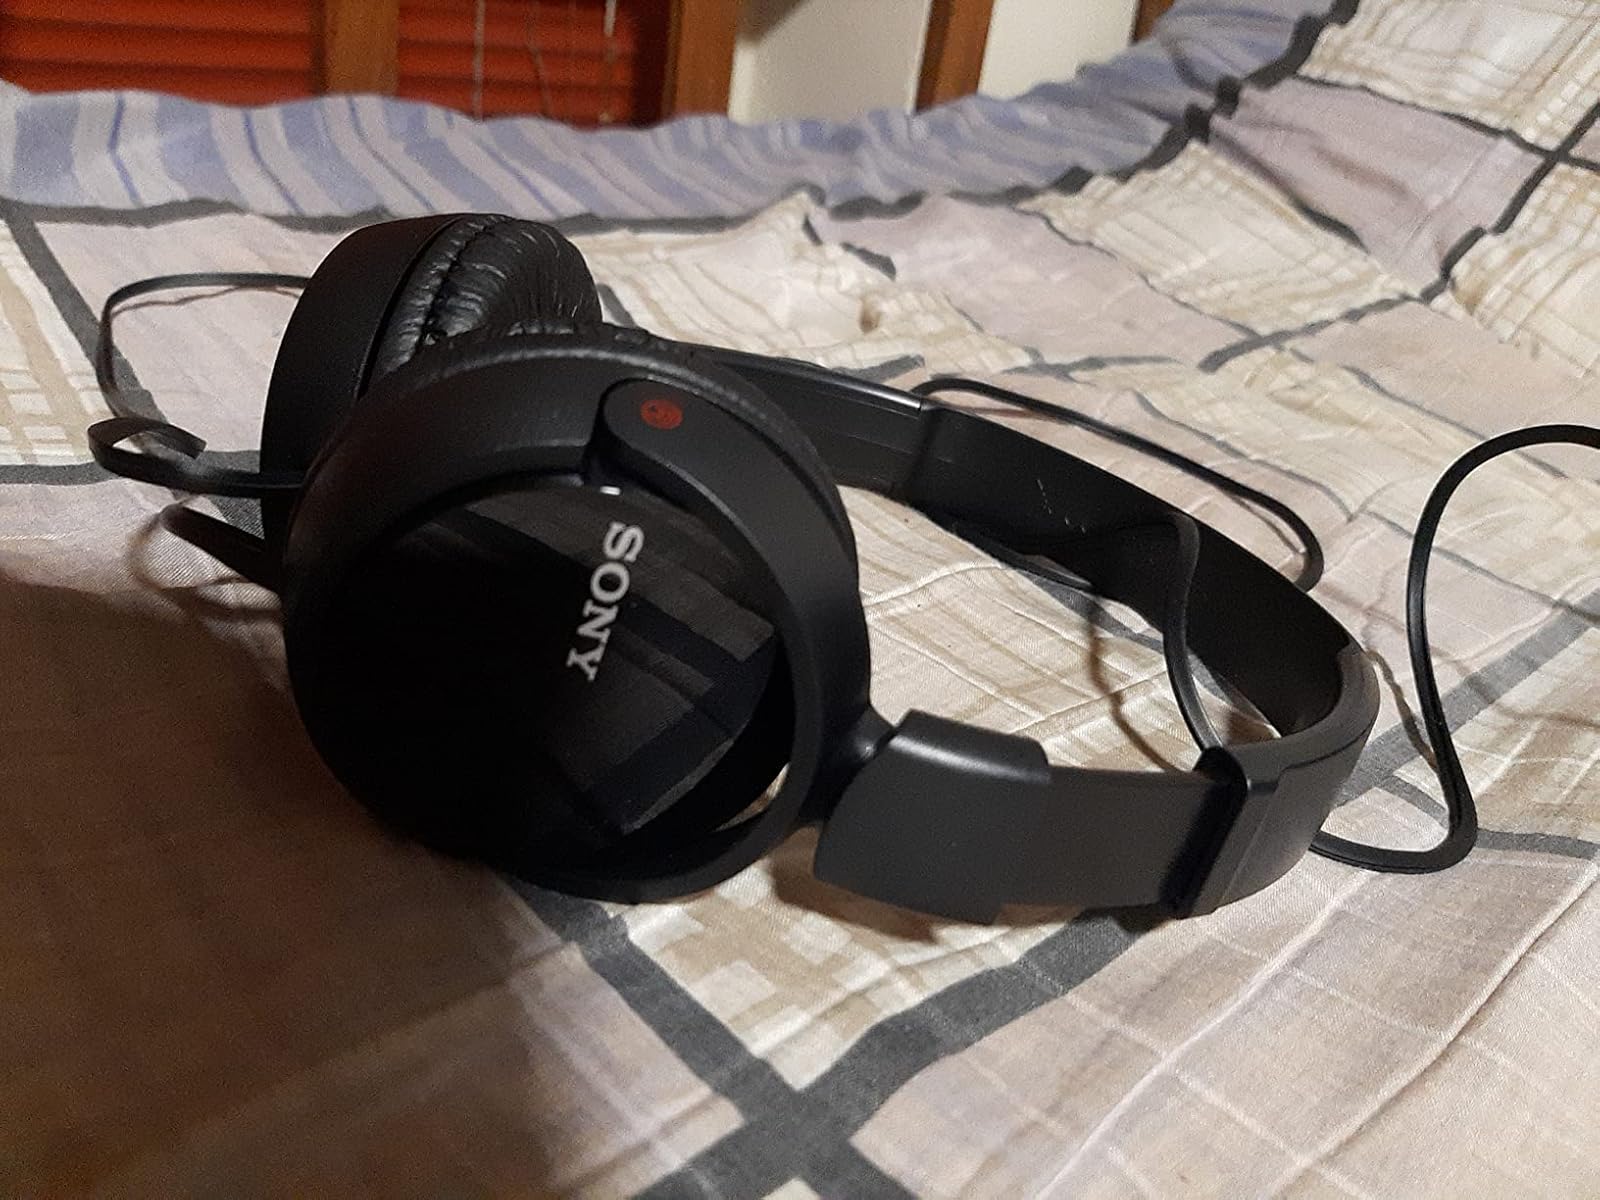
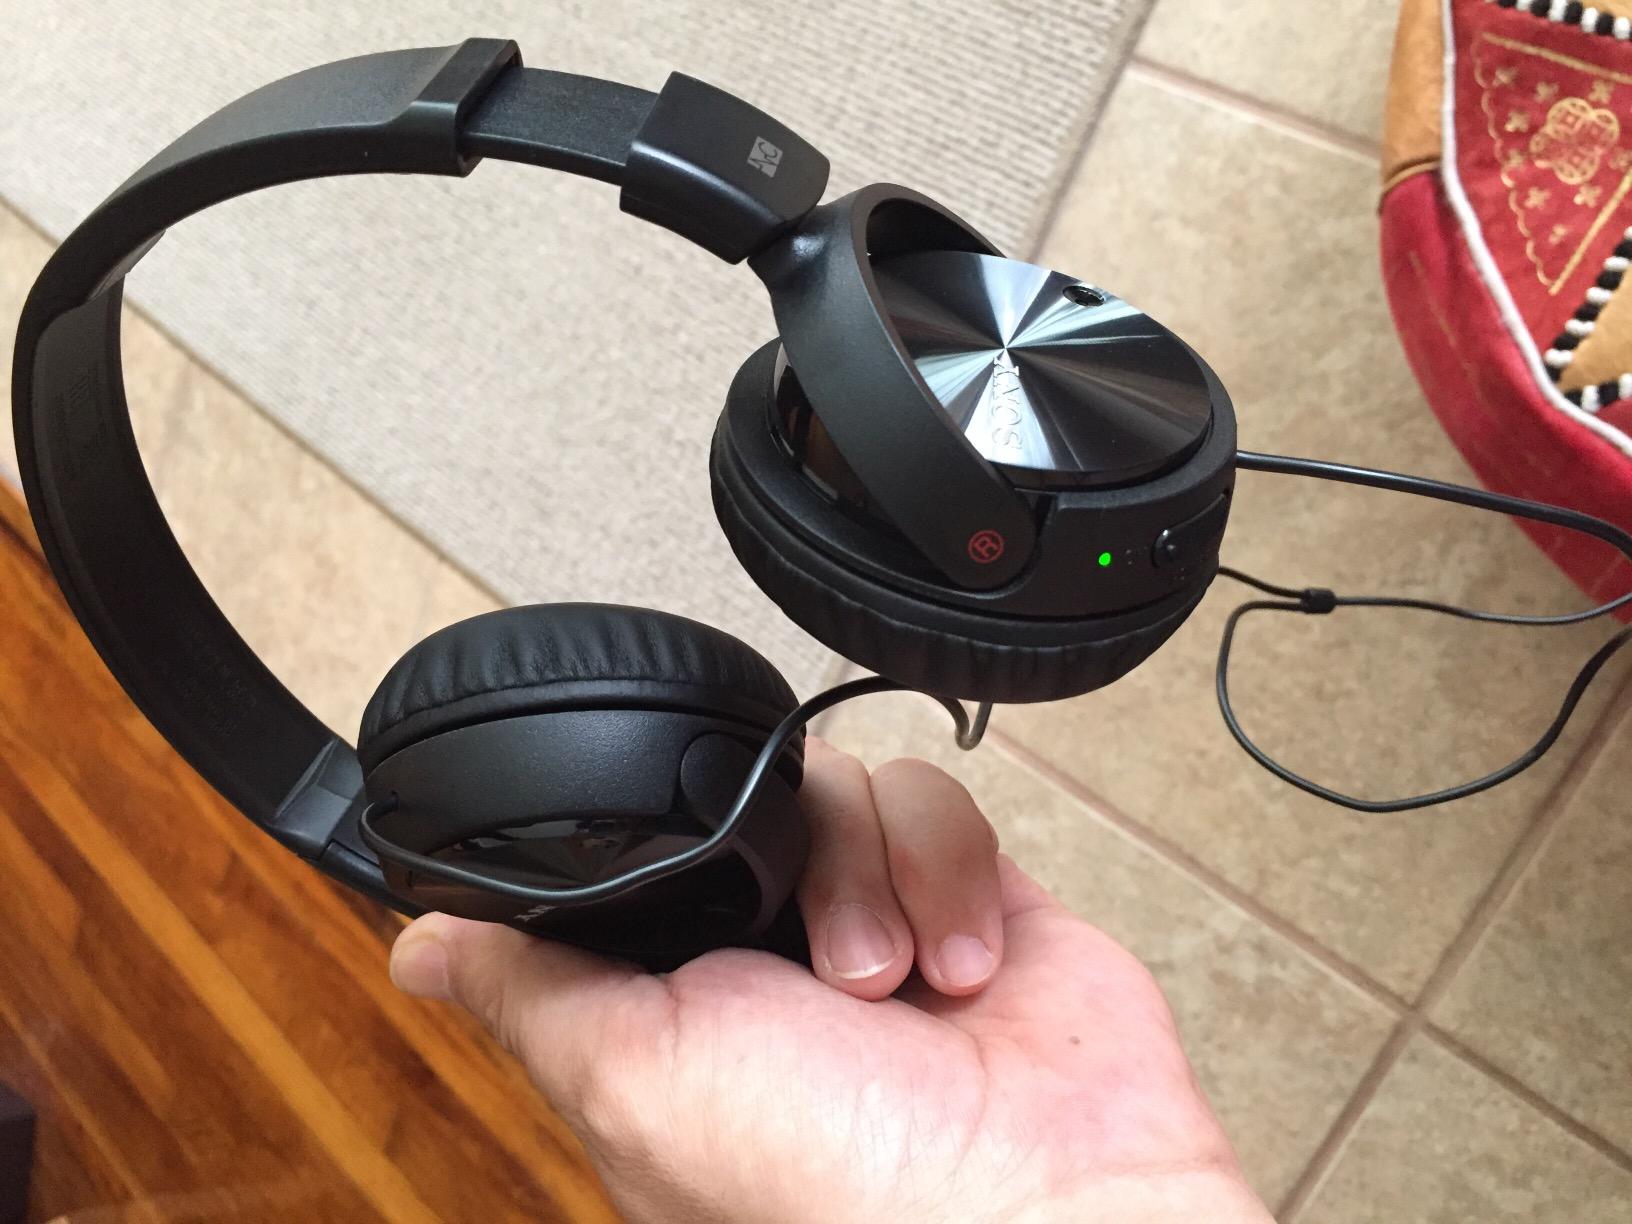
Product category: headphones
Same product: yes